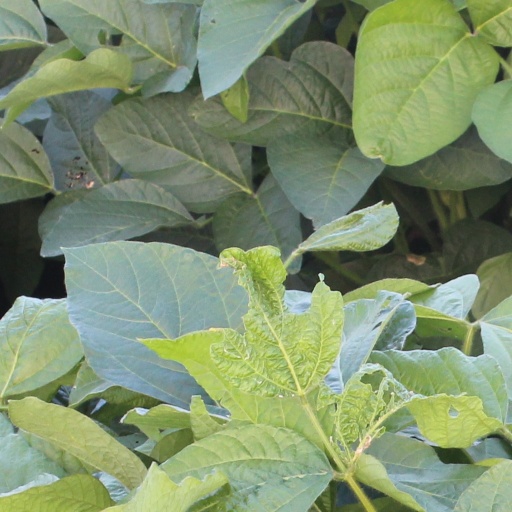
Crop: soybean